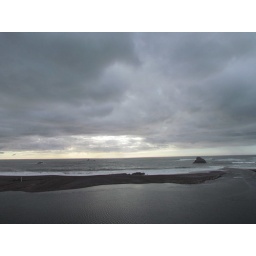
Brooding sky over river and ocean